End Conscription Campaign

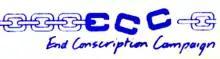
ECC logo.

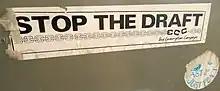
ECC stickers.

The End Conscription Campaign was an anti-apartheid organisation allied to the United Democratic Front and composed of conscientious objectors and their supporters in South Africa. It was formed in 1983 to oppose the conscription of all white South African men into military service in the South African Defence Force.